2005 Brickyard 400

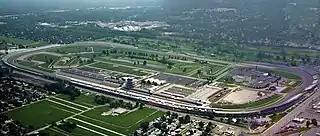
Indianapolis Motor Speedway, the track where the race was held.

The Indianapolis Motor Speedway, located in Speedway, Indiana, (an enclave suburb of Indianapolis) in the United States, is the home of the Indianapolis 500 and the Brickyard 400. It is located on the corner of 16th Street and Georgetown Road, approximately west of Downtown Indianapolis. It is a four-turn rectangular-oval track that is long. The track's turns are banked at 9 degrees, while the front stretch, the location of the finish line, has no banking. The back stretch, opposite of the front, also has a zero-degree banking. The racetrack has seats for more than 250,000 spectators.